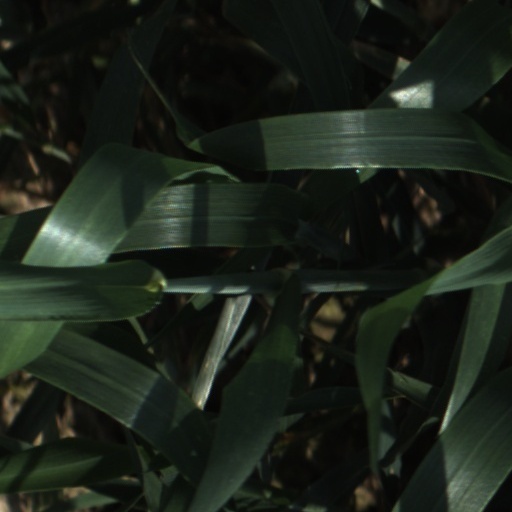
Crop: wheat